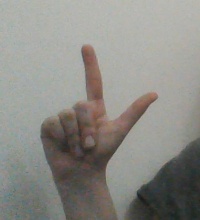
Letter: laam